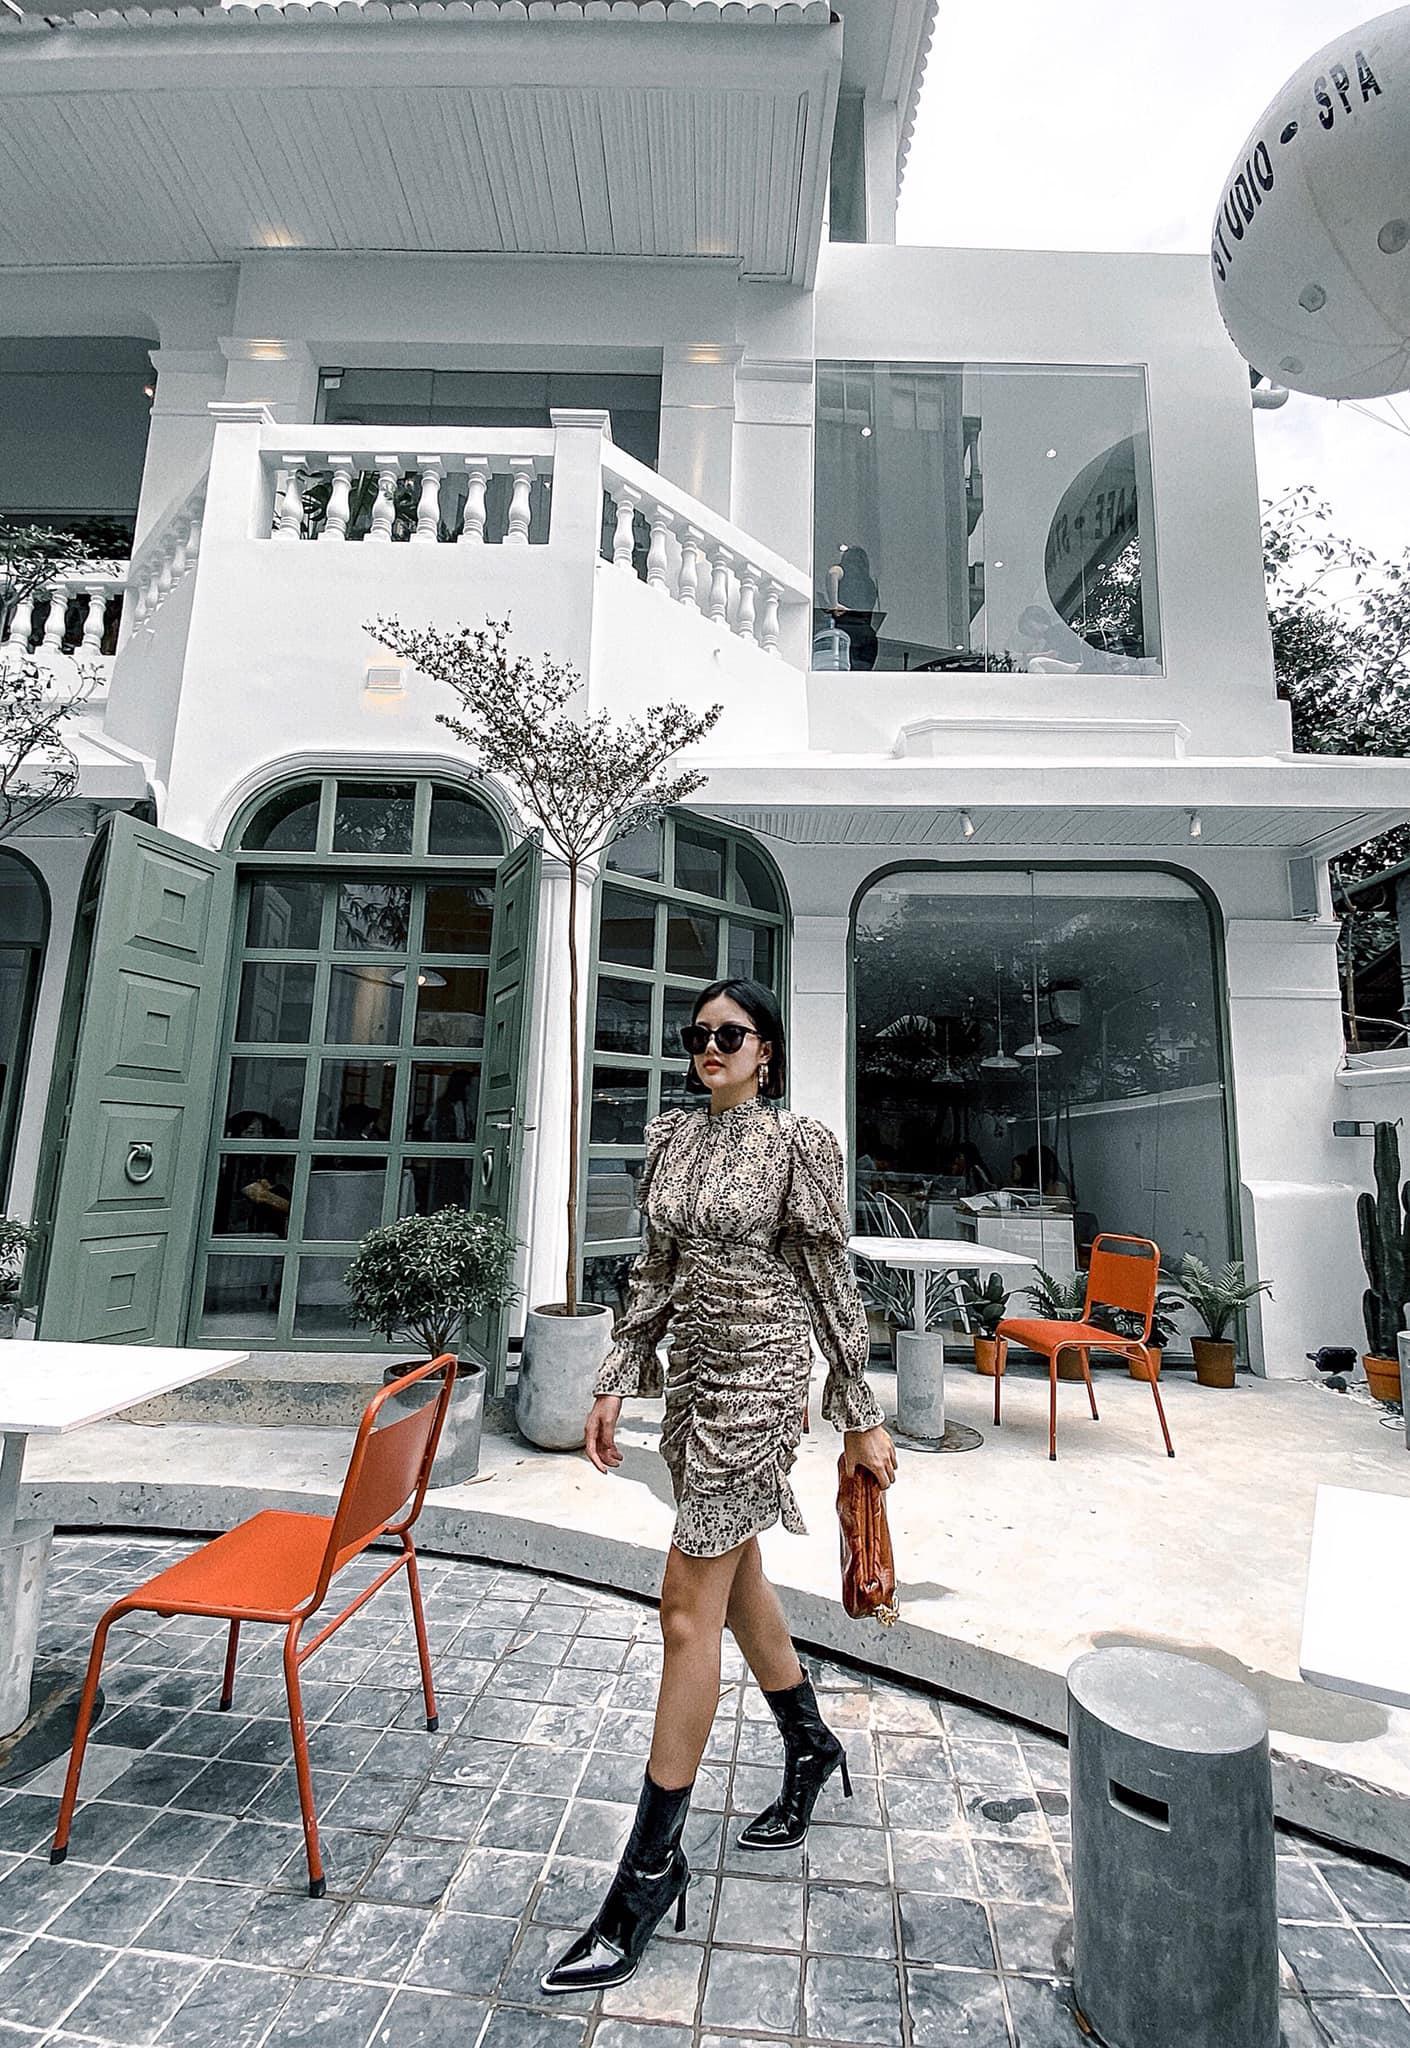
ở trên vỉa hè có sự xuất hiện của một cô gái đeo kính râm